Charmed season 7

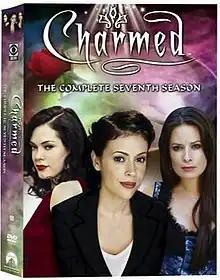
DVD cover

The seventh season of "Charmed", an American supernatural drama television series created by Constance M. Burge, premiered in the United States on The WB from September 12, 2004 through May 22, 2005. Airing on Sundays at 8:00 pm. Paramount Home Entertainment released the complete seventh season in a six-disc box set on February 2, 2007. It was later released on high-definition blu-ray on October 26, 2021.